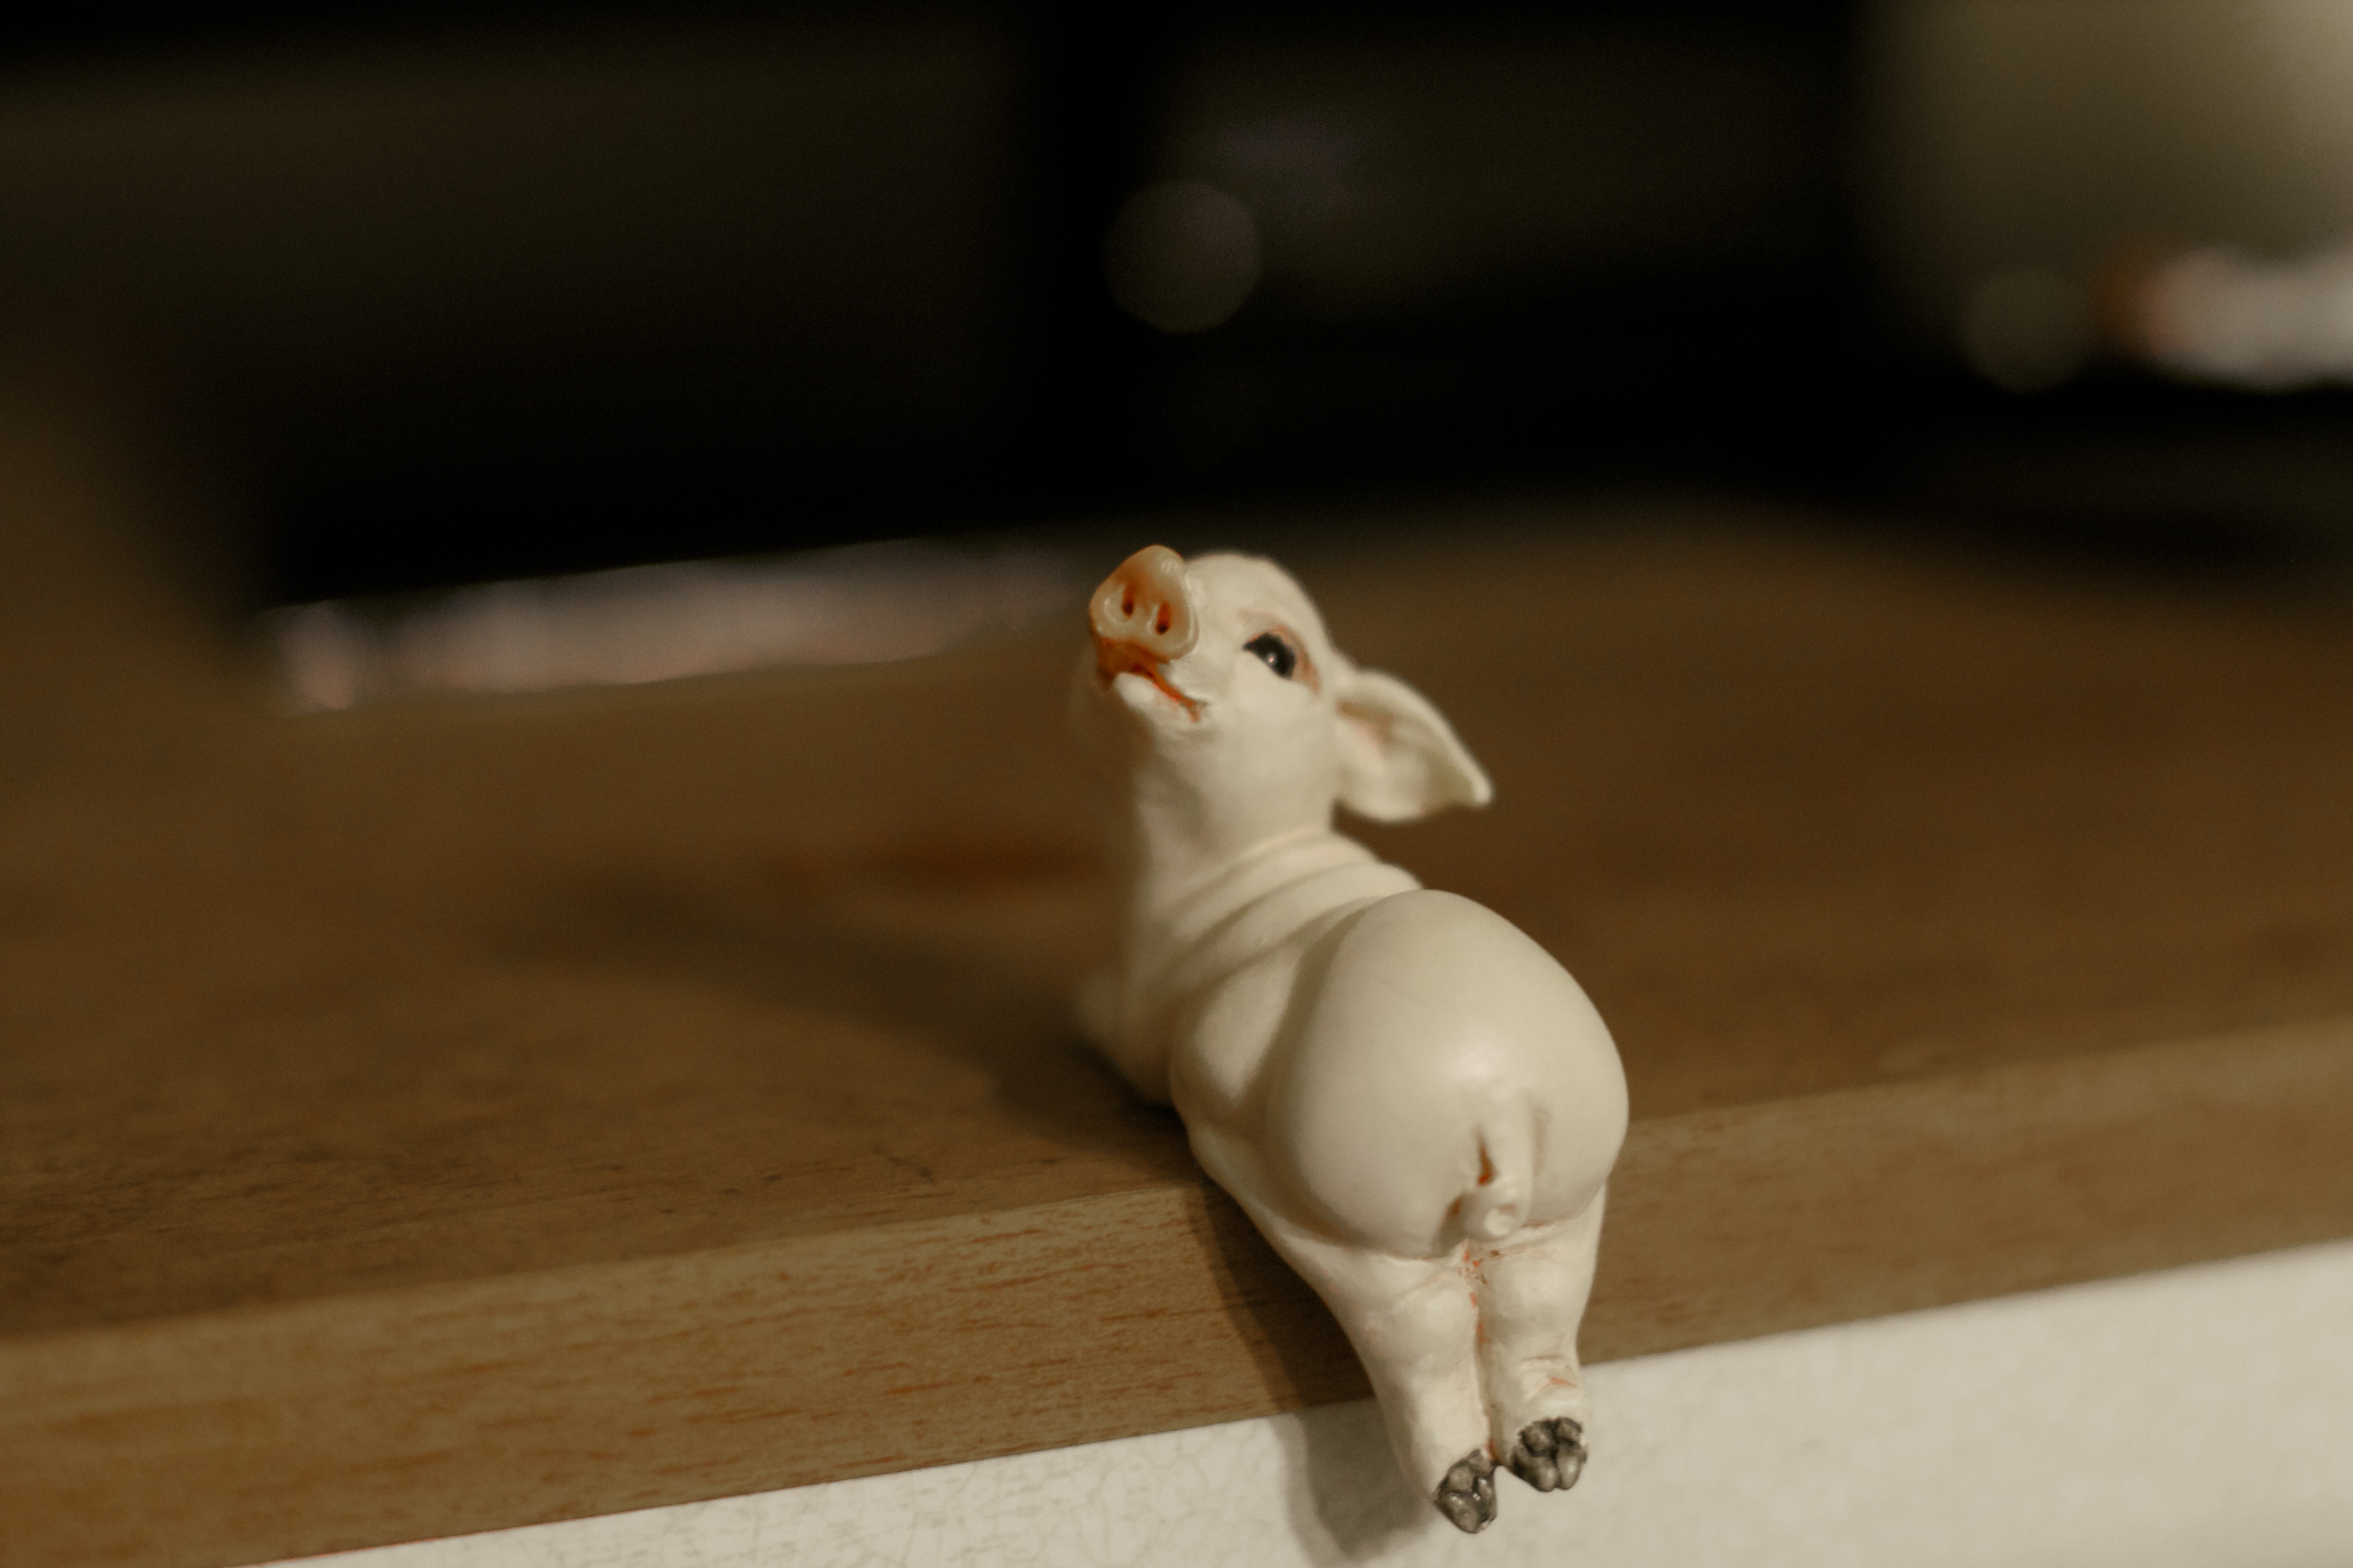
hand, white, leg, cat, toy, sculpture, art, figurine, skin, odyssey, human positions